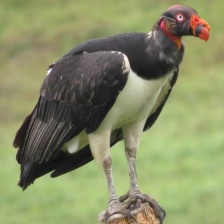
Species: KING VULTURE
Scientific name: SARCORAMPHUS PAPA
ImageNet parent category: vulture